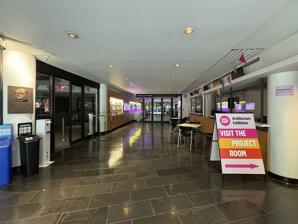
Building: St. Lawrence Centre for the Arts
Country: Canada
Year built: 1967
St. Lawrence Centre for the Arts Location 27 Front Street East Toronto , Ontario M5E 1B4 Owner City of Toronto government Type Performing arts venue Capacity 868 (Bluma Appel Theatre) 499 (Jane Mallett Theatre) Construction Opened 1970 Architect Gordon S. Adamson and Associates Website www .stlc .com Ticket office The St. Lawrence Centre for the Arts is a performing arts theatre complex located in downtown Toronto , Ontario , Canada. Situated on Front Street one block east of Yonge Street , it was the City of Toronto 's official centennial project, commemorating the 1967 Canadian Centennial . It houses two auditoriums, the 868-seat Bluma Appel Theatre and the 499-seat Jane Mallett Theatre. Facility The centre is municipally owned and was operated from 1983 to 1987 by CentreStage Company (named Toronto Arts Foundation 1964-73, then Toronto Arts Productions 1973-83). General managers of the St. Lawrence Centre have included Mavor Moore 1966-70, Leon Major 1970-80, Victor C. Polley 1980-1, Bruce Swerdfager 1981-5, Michael Noon circa 1985-94, David Wallett circa 1996-2007, and James Roe in 2007. The CA$ 2.6 -million St. Lawrence Centre for the Arts was designed by Gordon S. Adamson and Associates . It opened on 2 February 1970 after eight years of planning and construction. The building originally housed the 863-seat "Theatre" and the 483-seat "Town Hall". Bluma Appel Theatre Bluma Appel Theatre The "Theatre" was initially adaptable for thrust stage , proscenium , and caliper formations, and was used for dramatic presentations until 1982, when it was redesigned by The Thom Partnership (Toronto) and the Theatre Projects Consultants. During the CA$5.3 -million renovation, the thrust stage was removed, a balcony and boxes helped increase seating, and an optional orchestra pit was provided. It reopened on 19 March 1983 as the Bluma Appel Theatre, in honour of a major donor, Bluma Appel . Additional restorations to the Centre's theatres and exterior were completed in 2007 by 3rd Uncle Design Inc (Toronto); the CA$3 -million construction cost was shared by the city and the Centre's patrons. The Bluma Appel Theatre has been the Canadian Stage Company ’s main stage for over 25 years. Jane Mallett Theatre Jane Mallett Theatre The "Town Hall" was renamed the Jane Mallett Theatre in November 1984, in memory of Canadian actress Jane Mallett . It is used mainly for recitals, chamber concerts, public debates, stage and film presentations. History Henry Tarvainen was the centre's first resident director. Louis Applebaum was music consultant 1968-71. Franz Kraemer was music director 1971-9, succeeded by a team: Costa Pilavachi, music administrator, and Paul Robinson, director of music programming. Robinson resigned in 1980 and Pilavachi continued in sole charge of music until Jane Forner replaced him in 1982. In the 1970s and 1980s, music presentations at the St Lawrence Centre for the Arts included several annual series and a broad spectrum of chamber music performances, in addition to special series and events. Canadian Sound, a festival of music by Canadian composers and performers, was presented in 1976. The Orford String Quartet presented a Beethoven series during the 1982-3 season. In addition to its regular chamber series in 1984-5, CentreStage Music (the concert arm of CentreStage) presented its 17-day Bach 300 festival at the St Lawrence Centre and various venues throughout the city. Among others who used the Centre's facilities, COMUS Music Theatre presented the staged premiere of John Beckwith 's The Shivaree in the Town Hall in April 1982, and the Canadian Opera Company Ensemble mounted Cosi fan tutte in the Bluma Appel Theatre in 1985. CentreStage Music ceased its operations on 1 July 1987, and the St. Lawrence Centre became, for musical events, a rental house. The Centre has since hosted a wide variety of performers, including the Gryphon Trio ; the St Lawrence and Tokyo string quartets; Marc-André Hamelin ; Jon Kimura Parker ; the Chamber Players of Toronto; MegaCity Chorus; Nexus; the ORIANA Women's Choir; Youth and Music Canada; and the Elmer Iseler Singers , who premiered Pimooteewin: The Journey (Melissa Hui, composer; Tomson Highway, librettist) at the Centre in February 2008. Festivals held at the Centre have included the New Wave Composers Festival and the Luminato arts festival. References